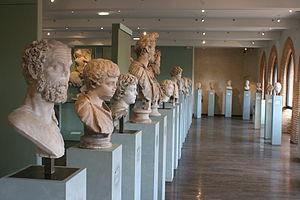
Cet article recense une partie des monuments historiques de la Haute-Garonne, en France.